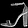
Label: Sandal